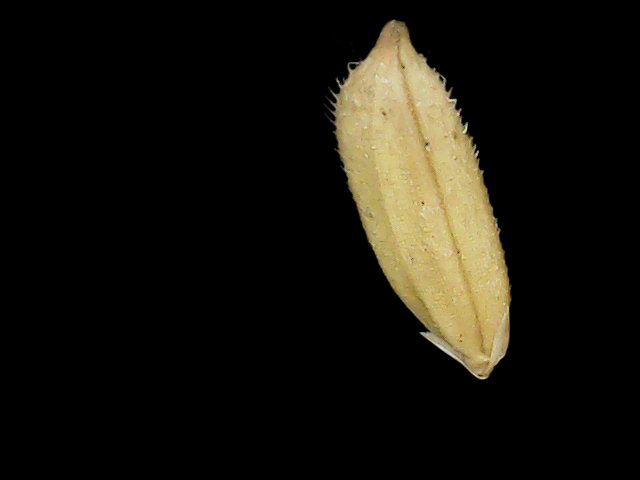
Rice variety: Binadhan23